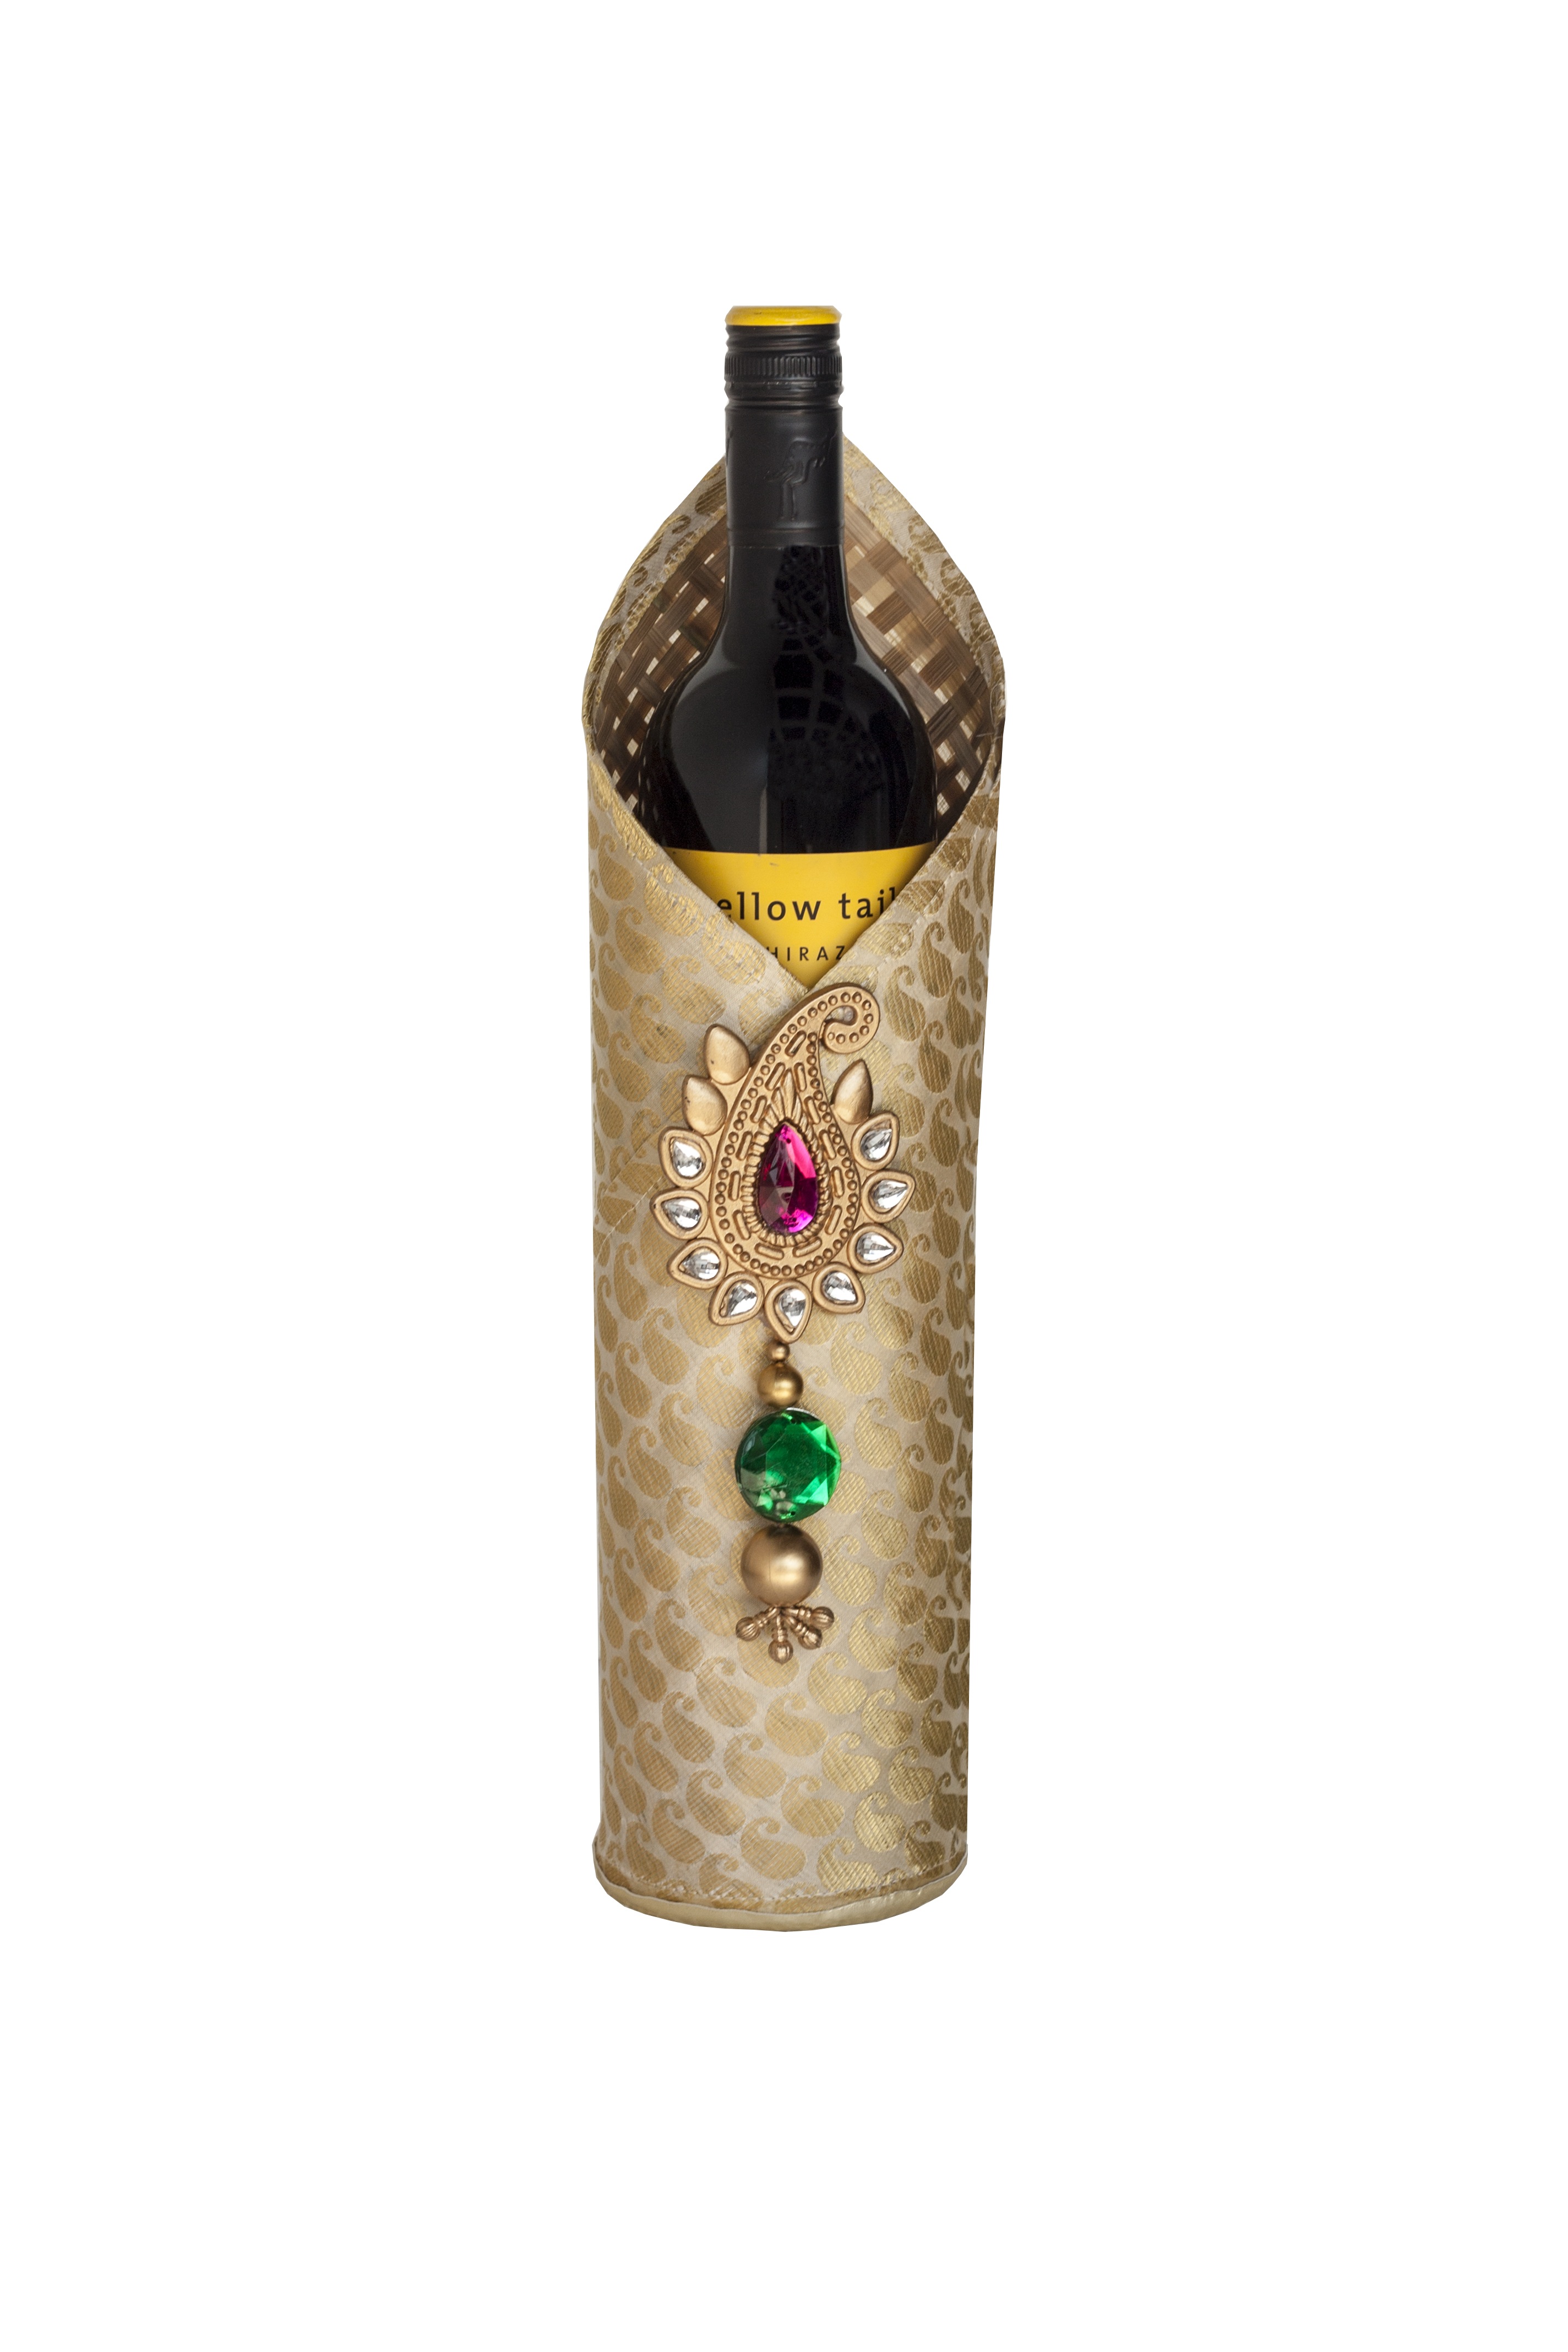
liquid, wine, white, vintage, glass, restaurant, celebration, gift, food, red, beverage, drink, bottle, lifestyle, alcohol, cocktail, wine bottle, design, party, liqueur, winery, alcoholic beverage, distilled beverage, drinkware